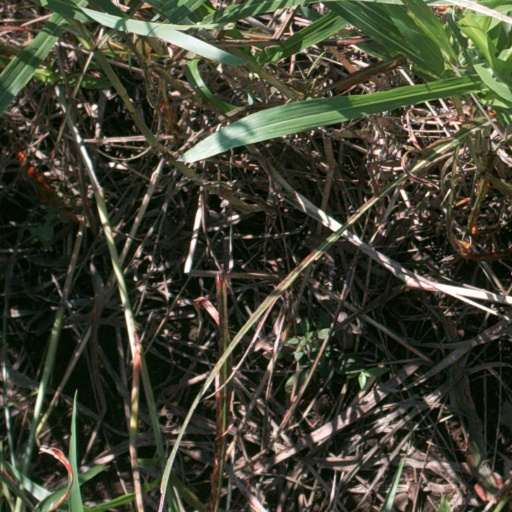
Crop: sorghum